Culture of El Paso

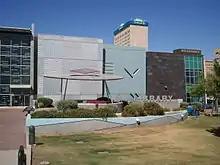
Cleveland Square in downtown El Paso is where many of the festivals are held annually.

The Plaza Classic Film Festival is the world's largest festival dedicated to classic cinema. All classic films are shown at the El Paso Plaza Theater during the first week of August.